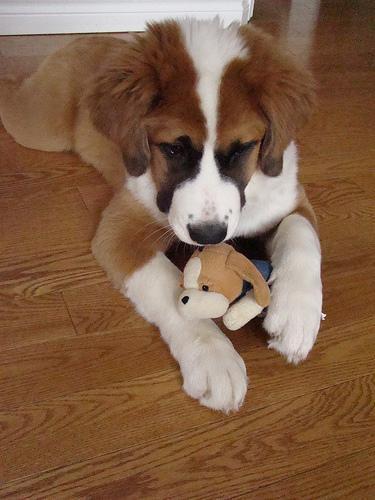
Saint_Bernard